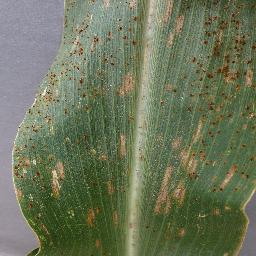
Label: Corn_(Maize)___Gray_Leaf_Spot_(Cercospora)